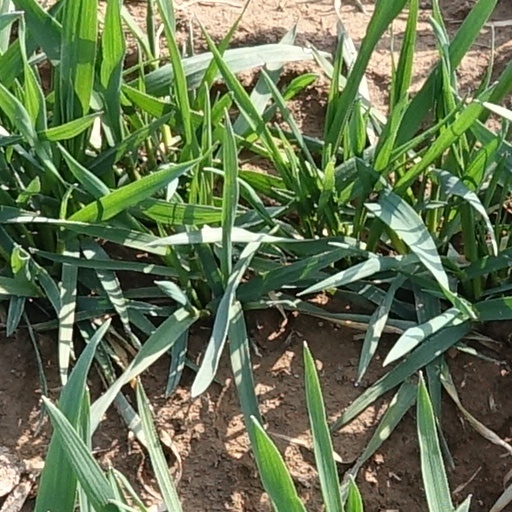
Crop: wheat